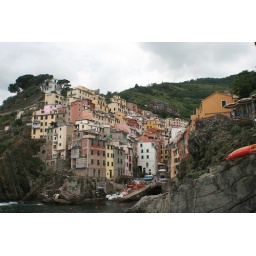
Riomaggiore from rocks we climbed out on in the water